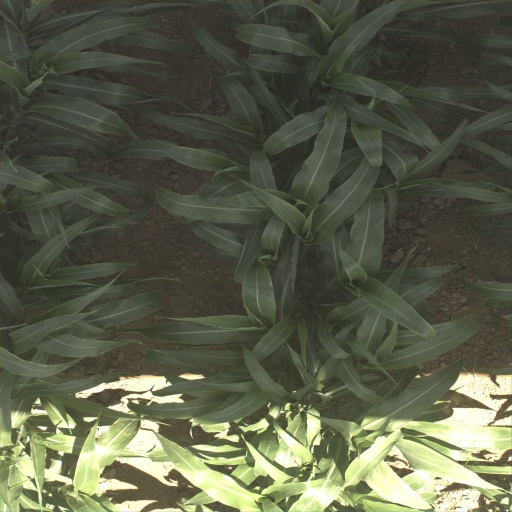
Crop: sorghum